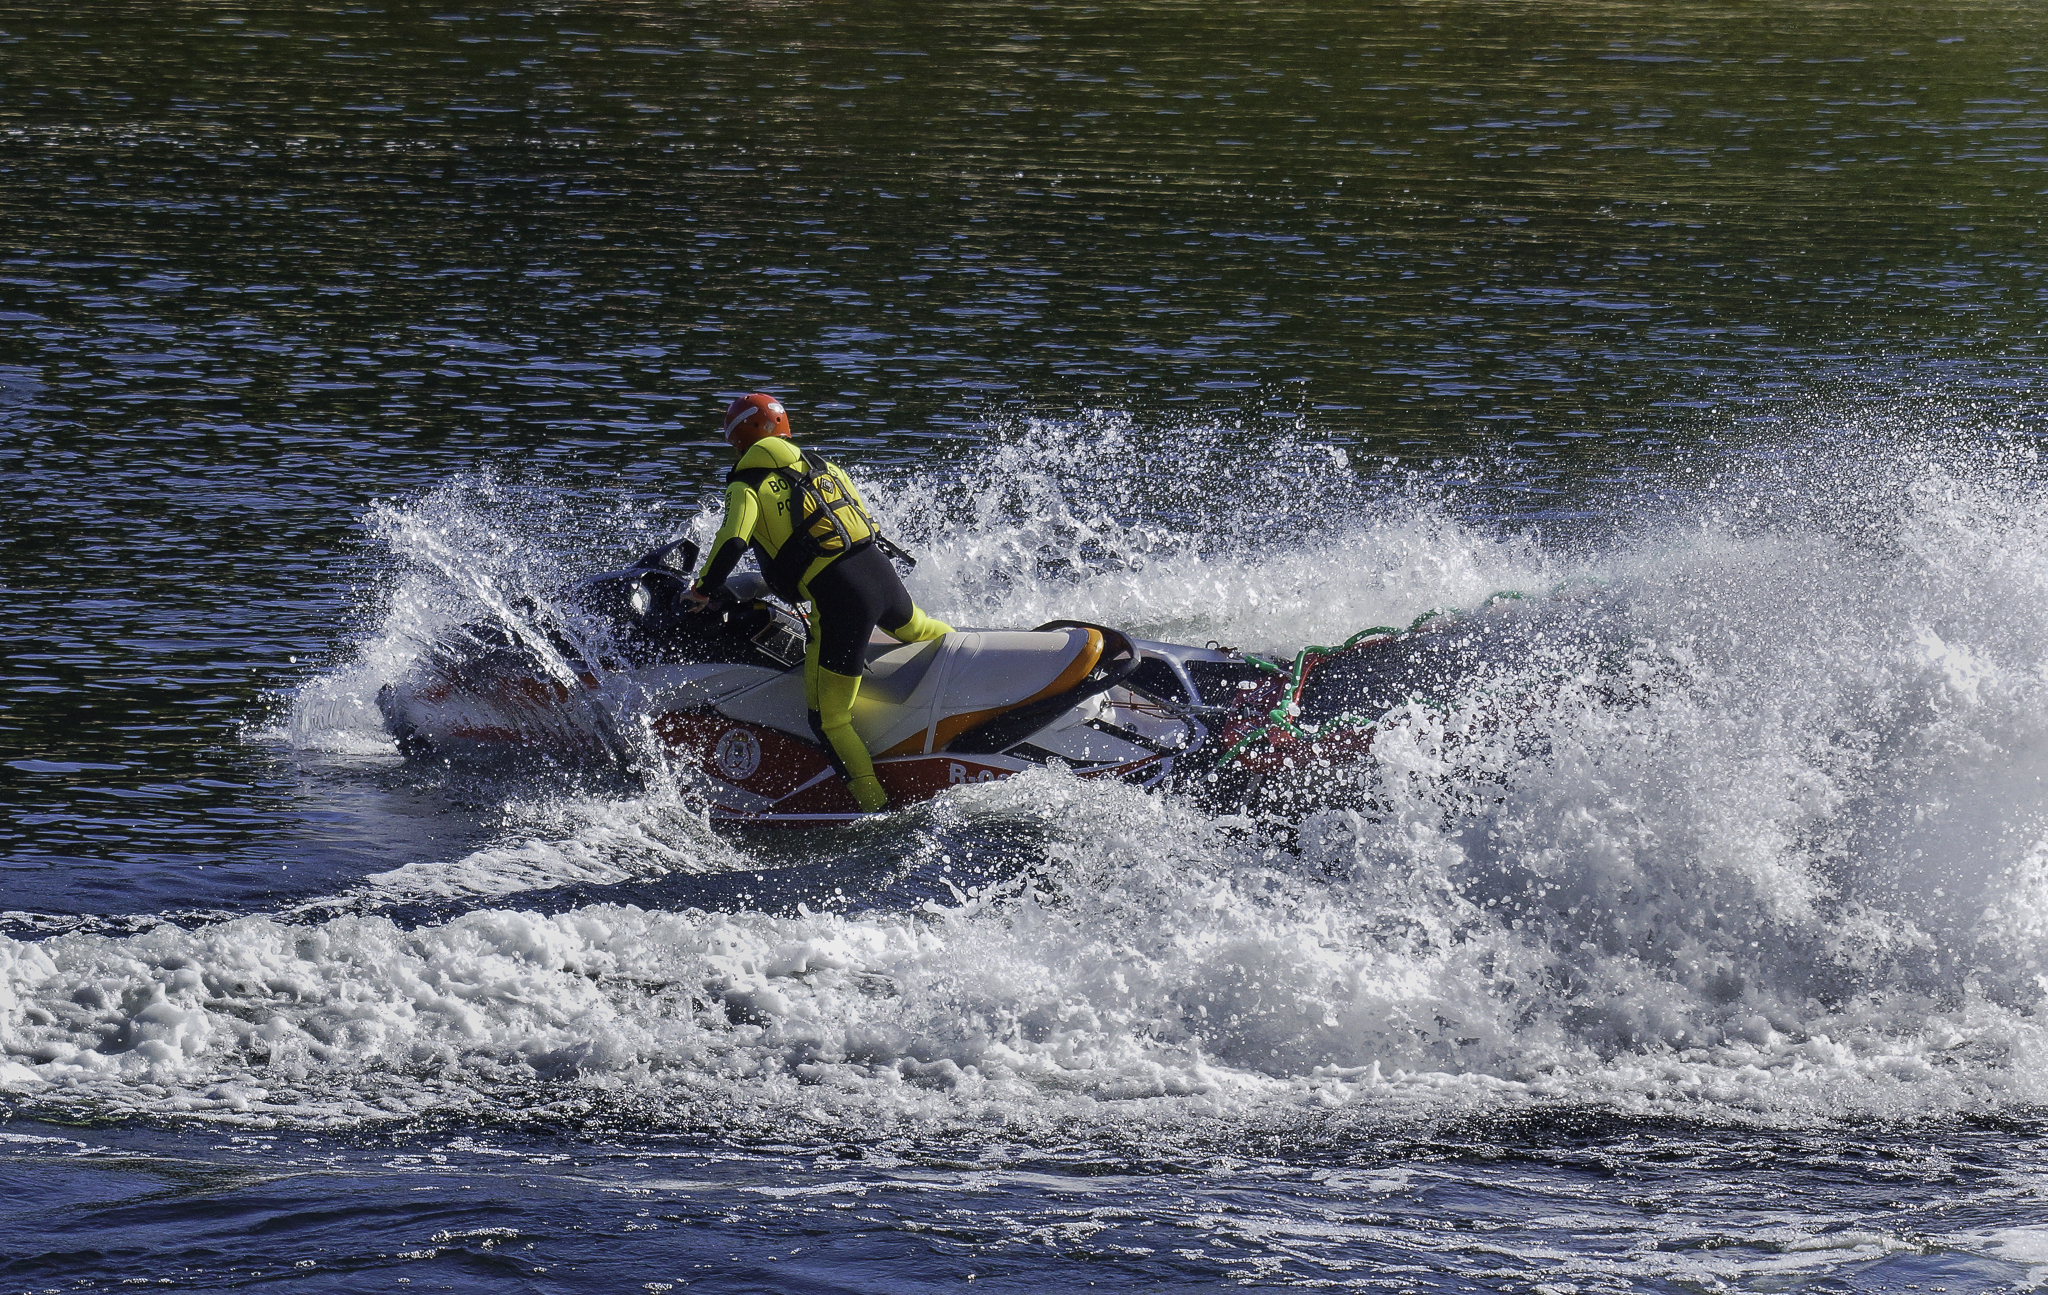
water, photo, recreation, vehicle, extreme sport, sports, boating, agua, watercraft, a77, motorsport, g, ggl1, gaby1, xovesphoto, varios, some, sonya77, sigma50500, gabrielcoru a, water sport, motodeagua, jet ski, outdoor recreation, powerboating, personal water craft